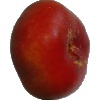
Label: Nectarine Flat 1